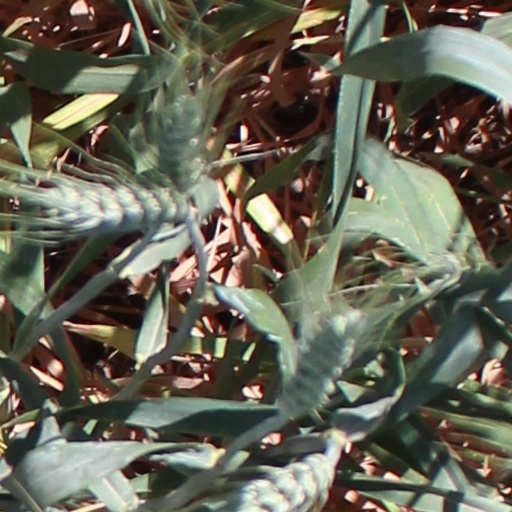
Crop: wheat